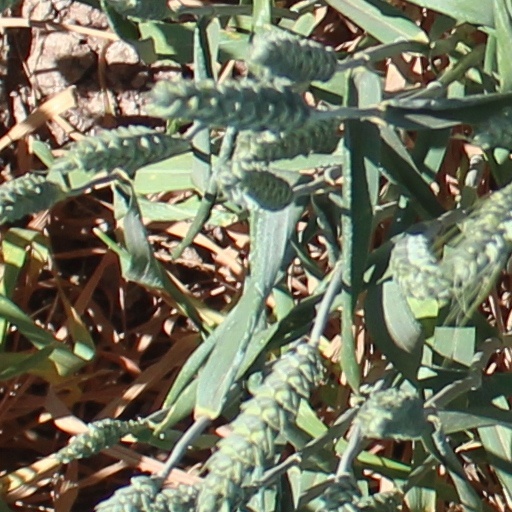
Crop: wheat